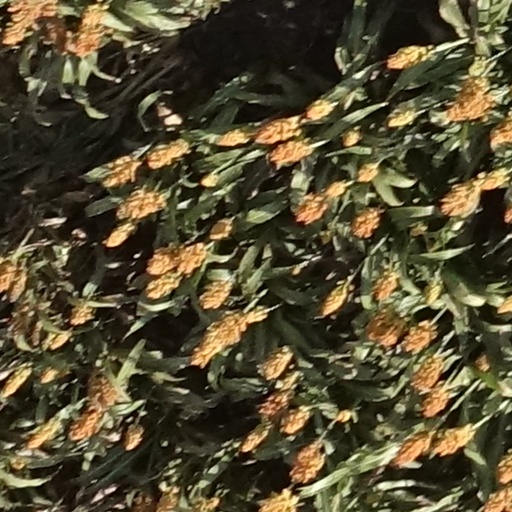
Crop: sorghum